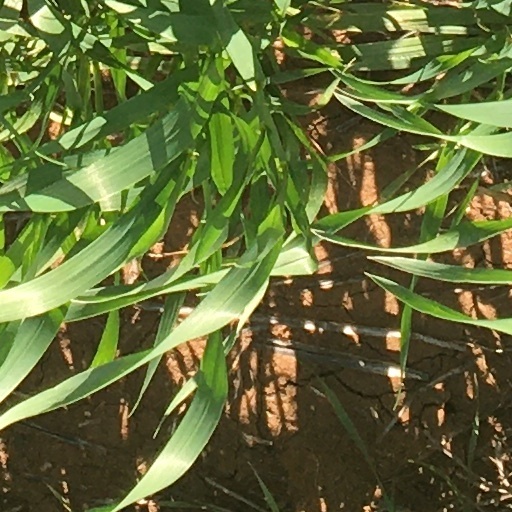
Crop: wheat